Piazza Pia

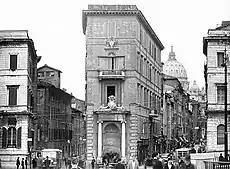
The Fountain of the Dolphins

The fountain featured a basin supported by two dolphins and was integrated into an arched niche with Ionic columns and the papal coat of arms. It became a key landmark for pilgrims. However, during the demolition of the Spina di Borgo for the construction of Via della Conciliazione in 1936, the fountain was dismantled and later reassembled in the Vatican Gardens in 1958.